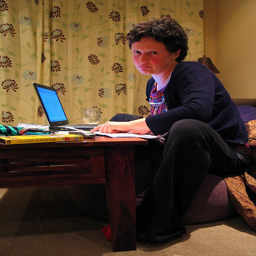
Woman sitting at her computer desk with screen monitor on.
The lady looks sad as she works on a laptop computer.
A woman sitting on a beanie chair using a coffee table for a desk
A woman at a desk with a laptop next to window.
A woman is sitting next to a table with a laptop.